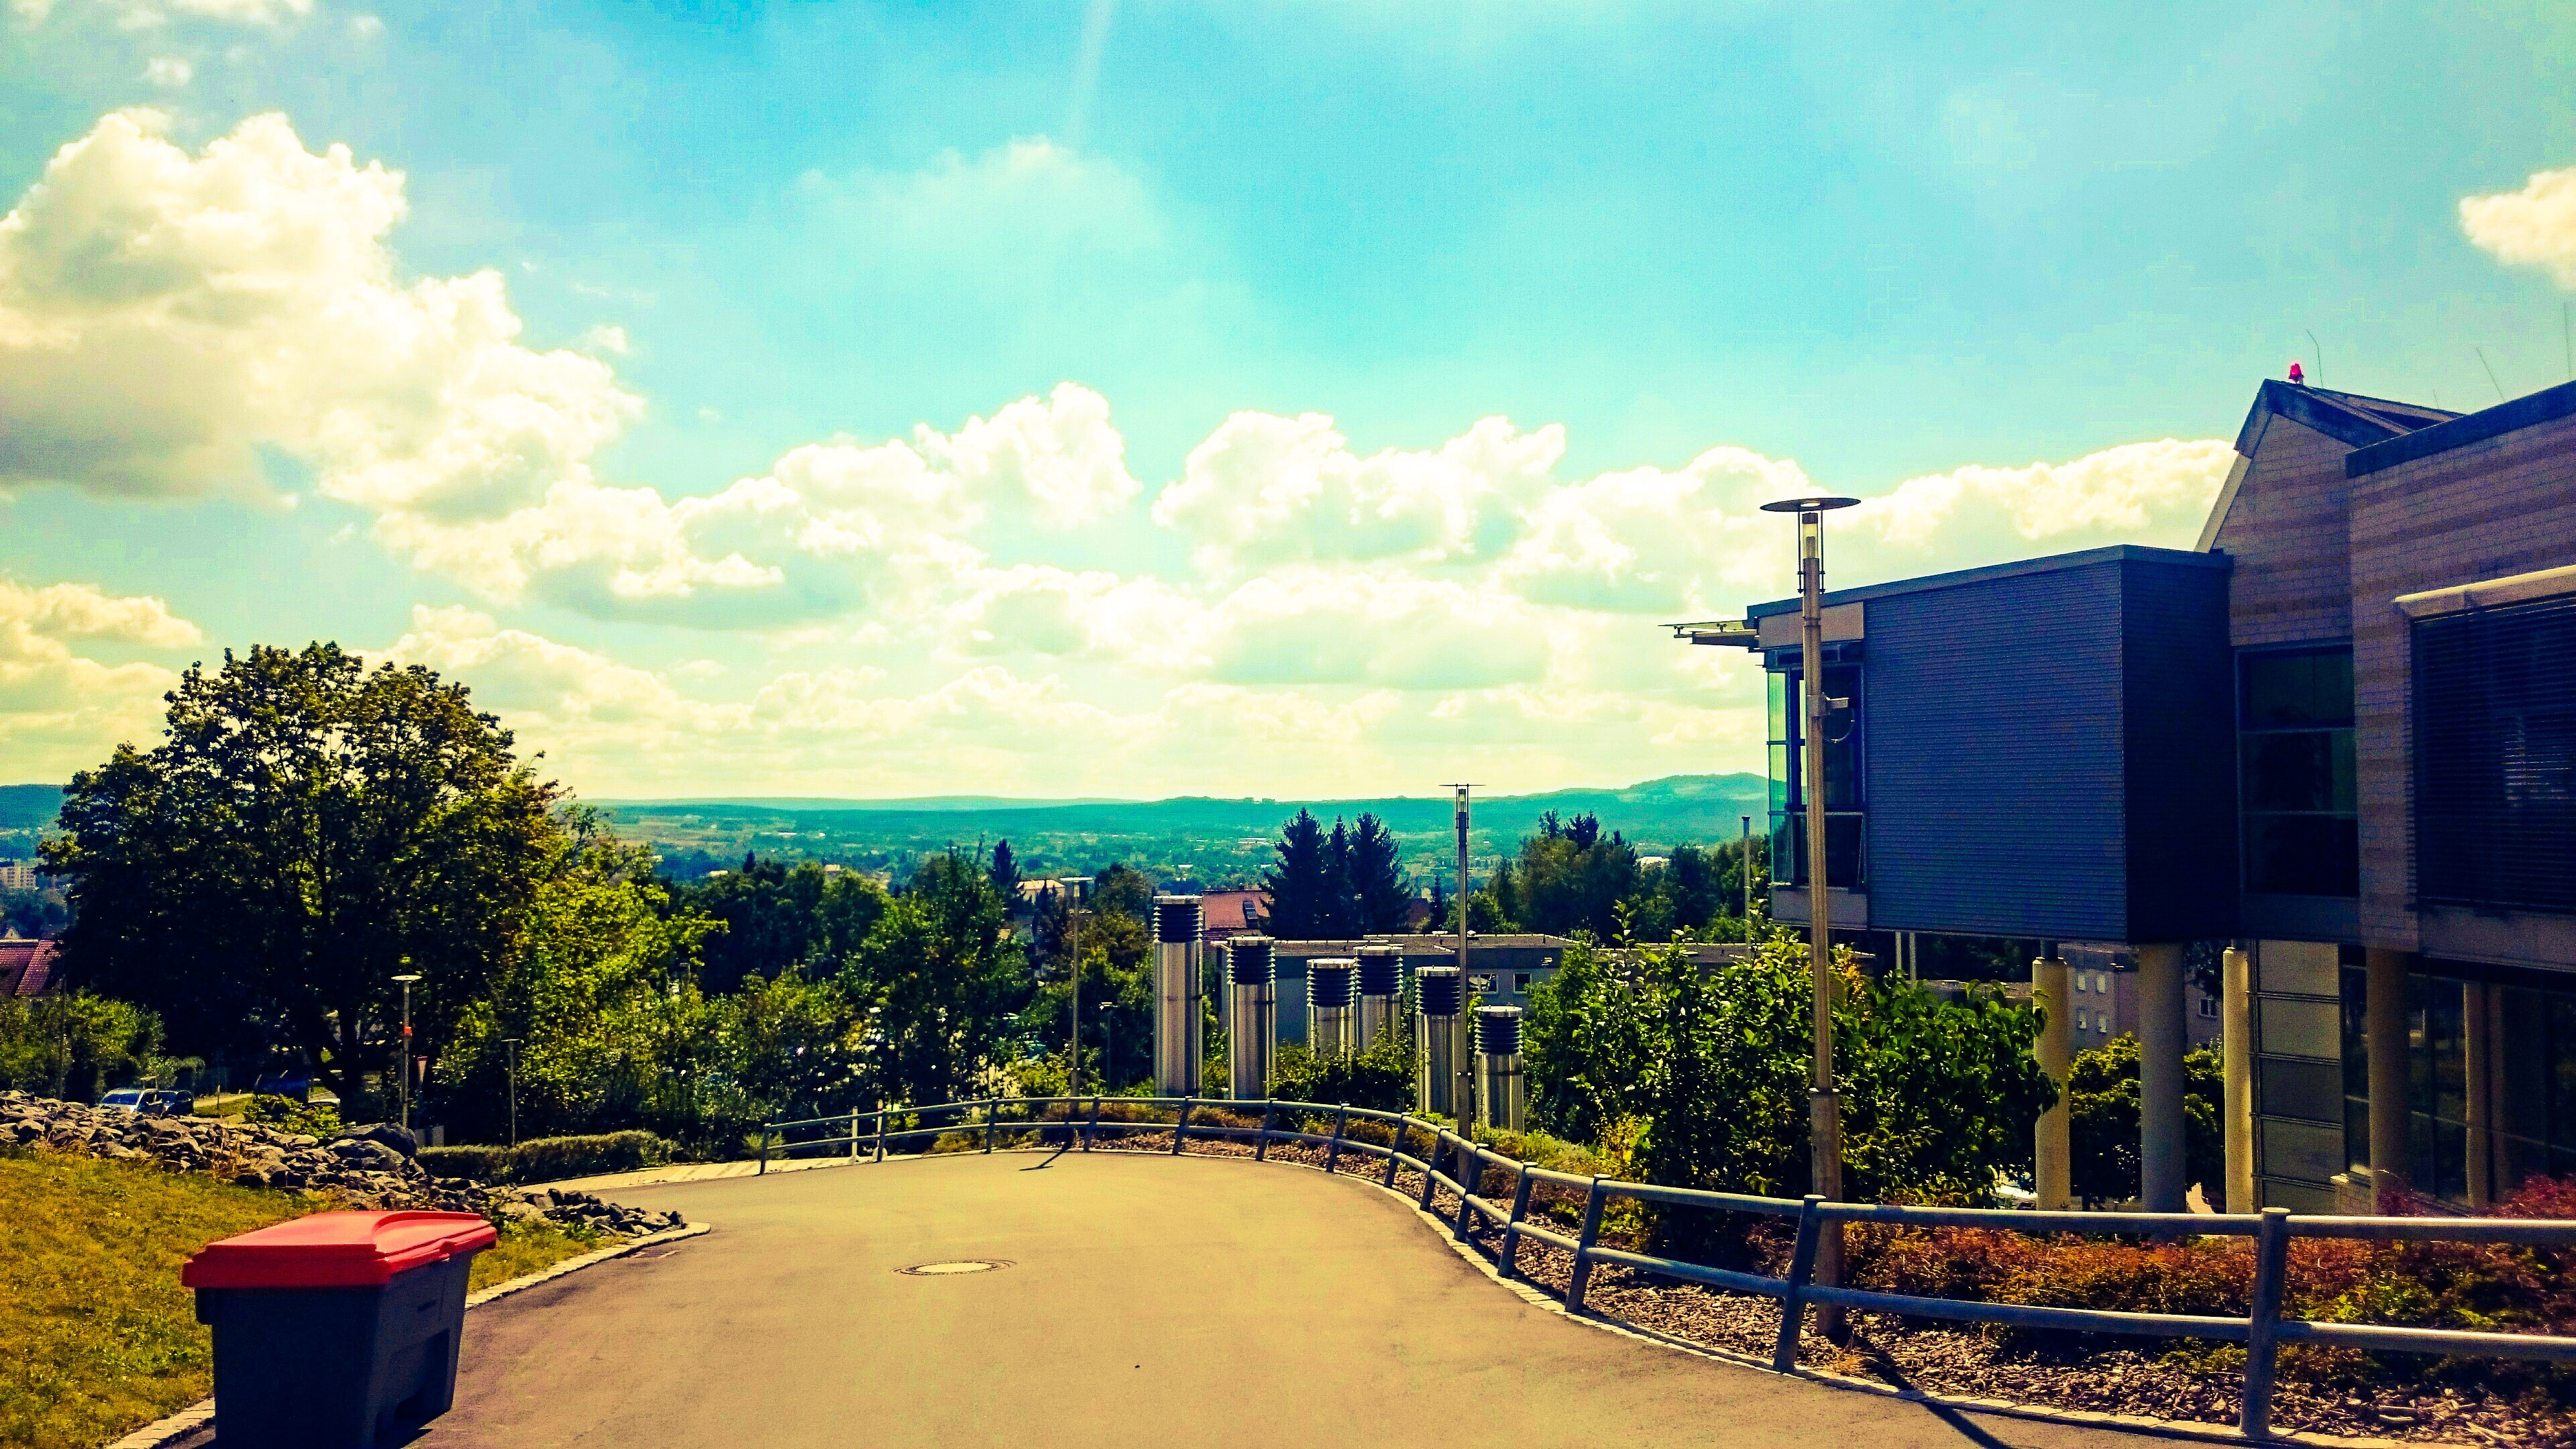
landscape, tree, sky, sunset, sunlight, morning, flower, city, cityscape, summer, vacation, evening, waterway, away, rural area, urban area, human settlement